Heinz Stammberger

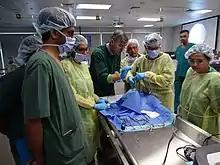
Professor Stammberger teaching at the Tarabichi Stammberger Ear and Sinus Institute

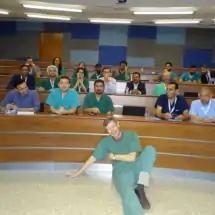
Professor Stammberger at the conclusion of one of his courses at TSESI.

Heinz Stammberger (1946-2018) was a German-Austrian teacher, and researcher in the field of sinus surgery and otolaryngology. He was an Emeritus Professor and Head of the Department of General ORL, H&NS of the Medical University of Graz.